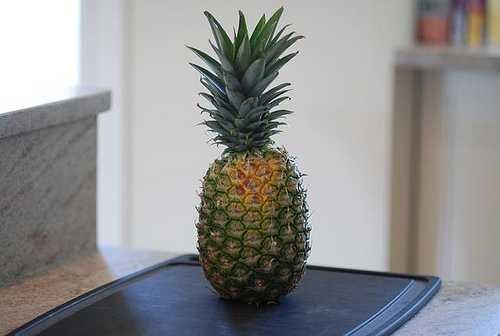
Label: Pineapple